Nå skruva Fiolen

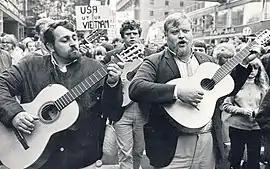
Cornelis Vreeswijk (left) and Fred Åkerström (centre) in Stockholm's Hötorget, 1965

Lars Lönnroth writes that Bellman had the cello play the role of Ulla Winblad's body; contemporary instruments, and indeed his own cittern, were topped by a small carved head of a woman, above the tuning pegs. On the intervention of the cello in each stanza, marked "V:cllo" in the text, he states that Bellman certainly pretended to play the instrument, lewdly gliding his hands up and down its body and making everyone laugh. He puns on "skruva" ("screw", a tuning peg in the head of a stringed instrument, and the verb for "to screw") also in Epistle 7, Fram med basfiolen, knäpp och skruva, "Som synes vara en elegi, skriven vid Ulla Winblad's säng, sent om en afton" (Which seems to be an elegy, written by Ulla Winblad's bed, late one evening). Its opening lines are "Fram med basfiolen, knäpp och skruva, "V:cllo" --- skjut skruven in; pip och kuttra som en turturduva "V:cllo" --- för makan sin" (Out with the bass viol, pluck and screw, "Cello" --- push the screw in; twitter and coo like a turtle dove "Cello" --- for his wife). Lönnroth comments that the ambiguity about the instrument here turns to explicit obscenity.